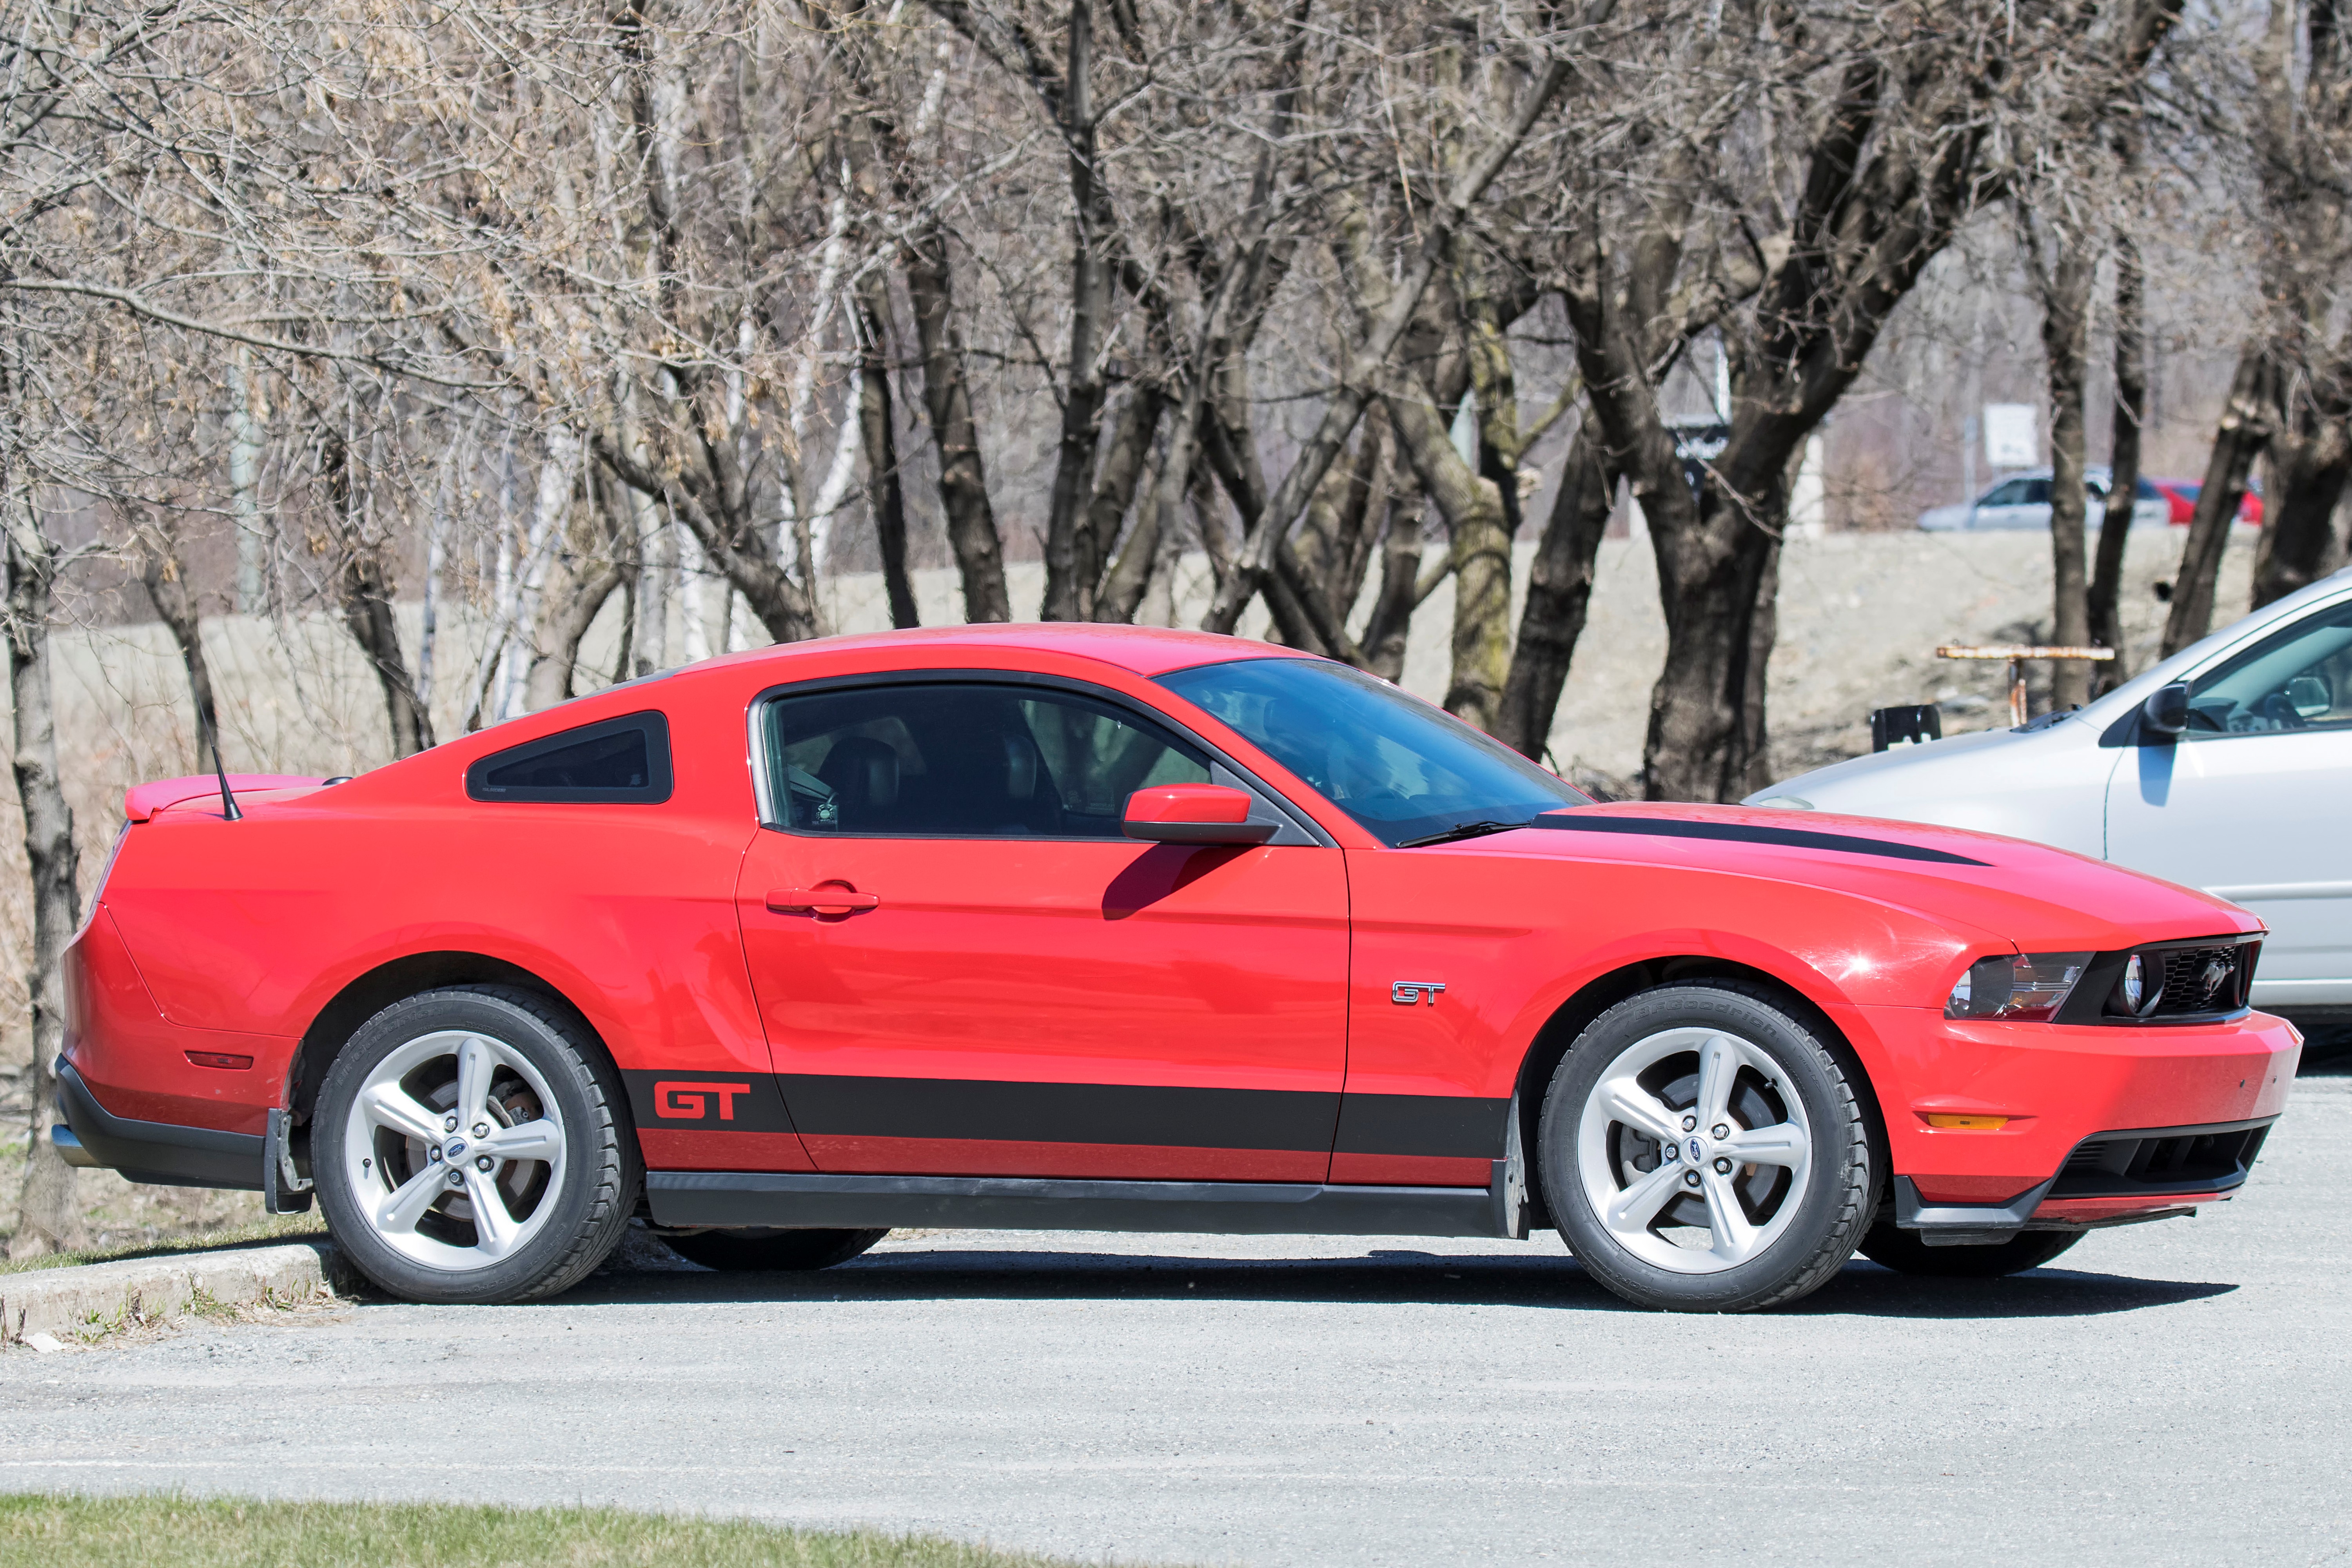
car, wheel, vehicle, classic car, muscle car, ford, canada, rim, vehicule, quebec, sherbrooke, land vehicle, automobile make, automotive design, luxury vehicle